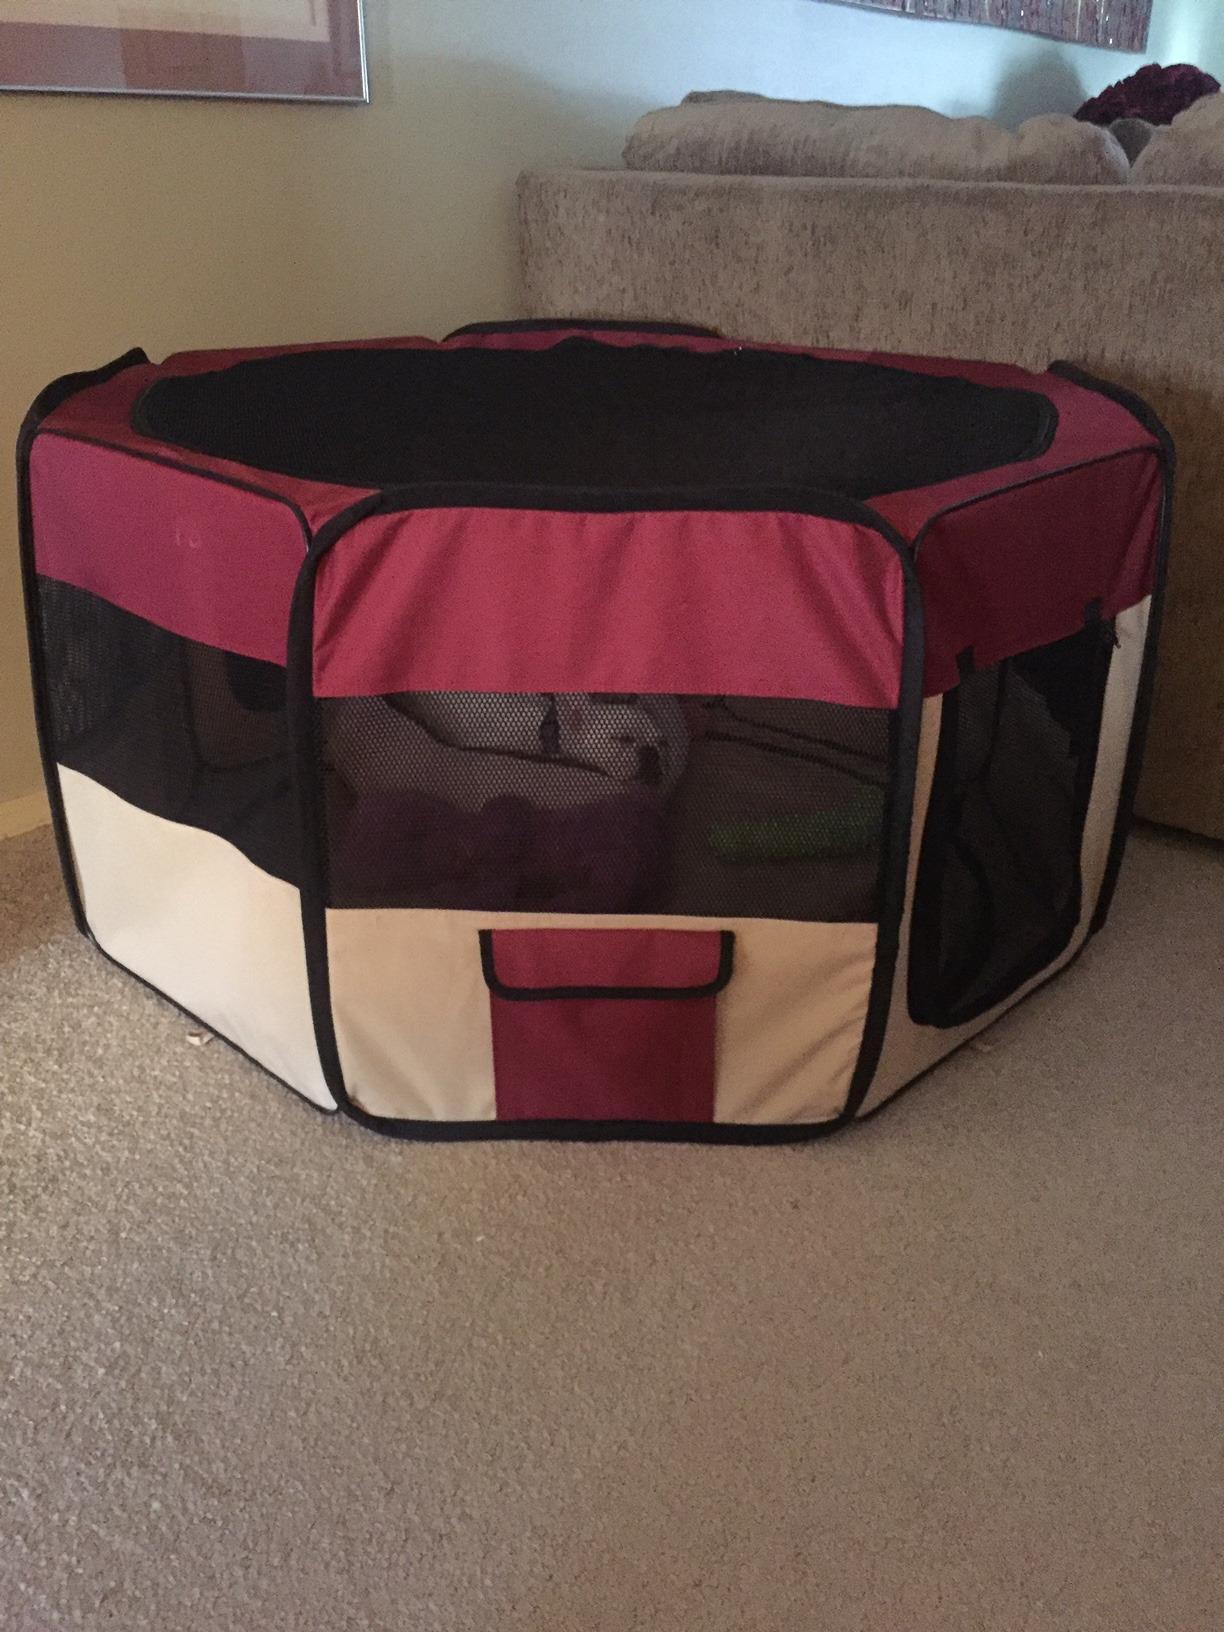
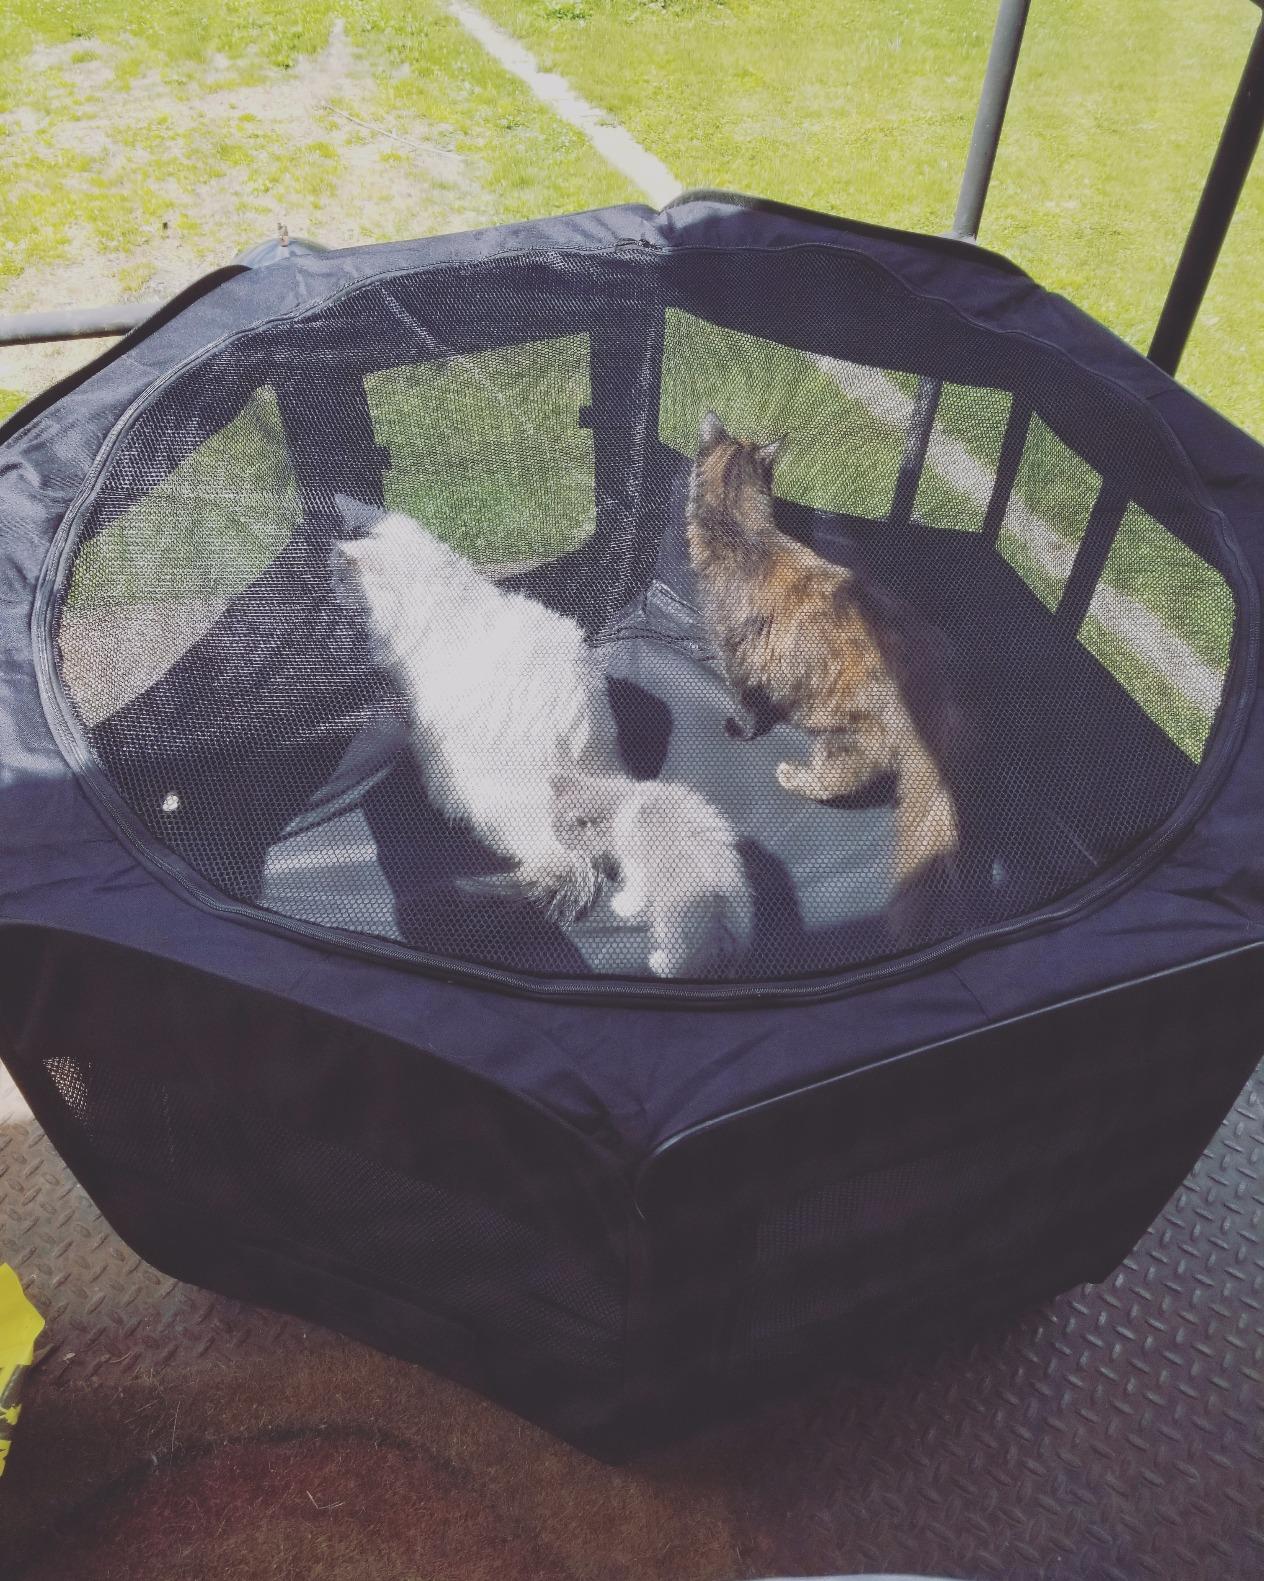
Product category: items_kennel
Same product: no